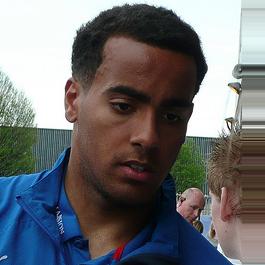
Age: 20